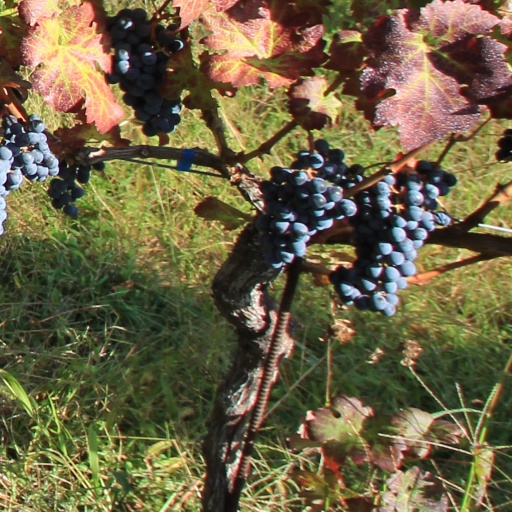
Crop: grape